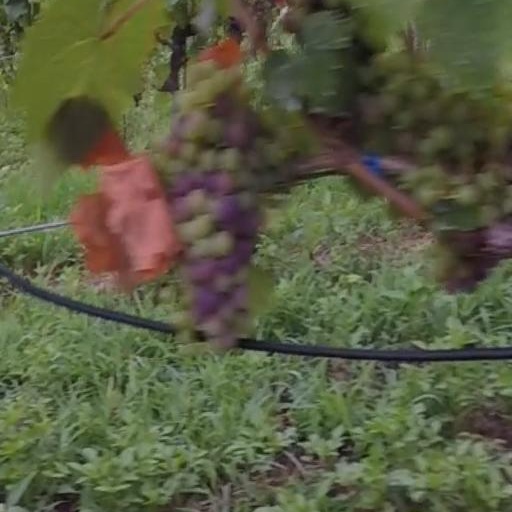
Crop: grape